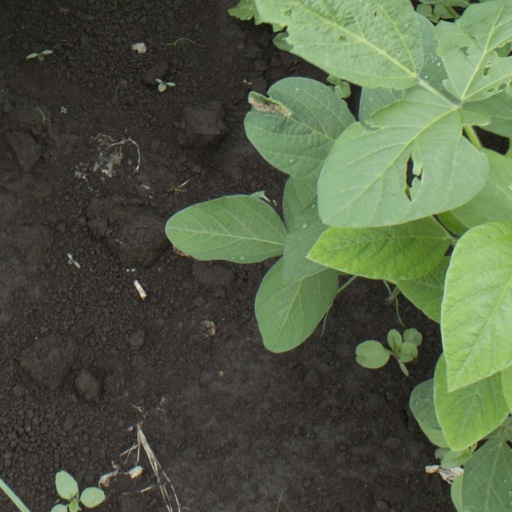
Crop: soybean